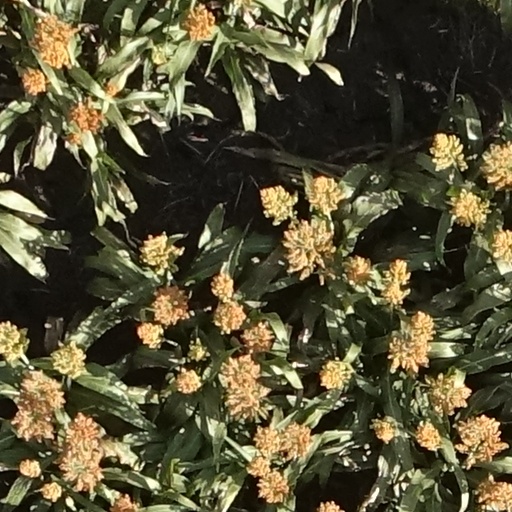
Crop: sorghum